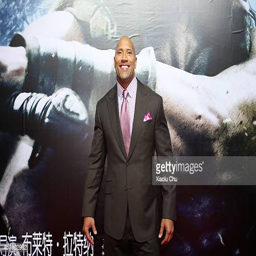
actor attends the premiere of deity